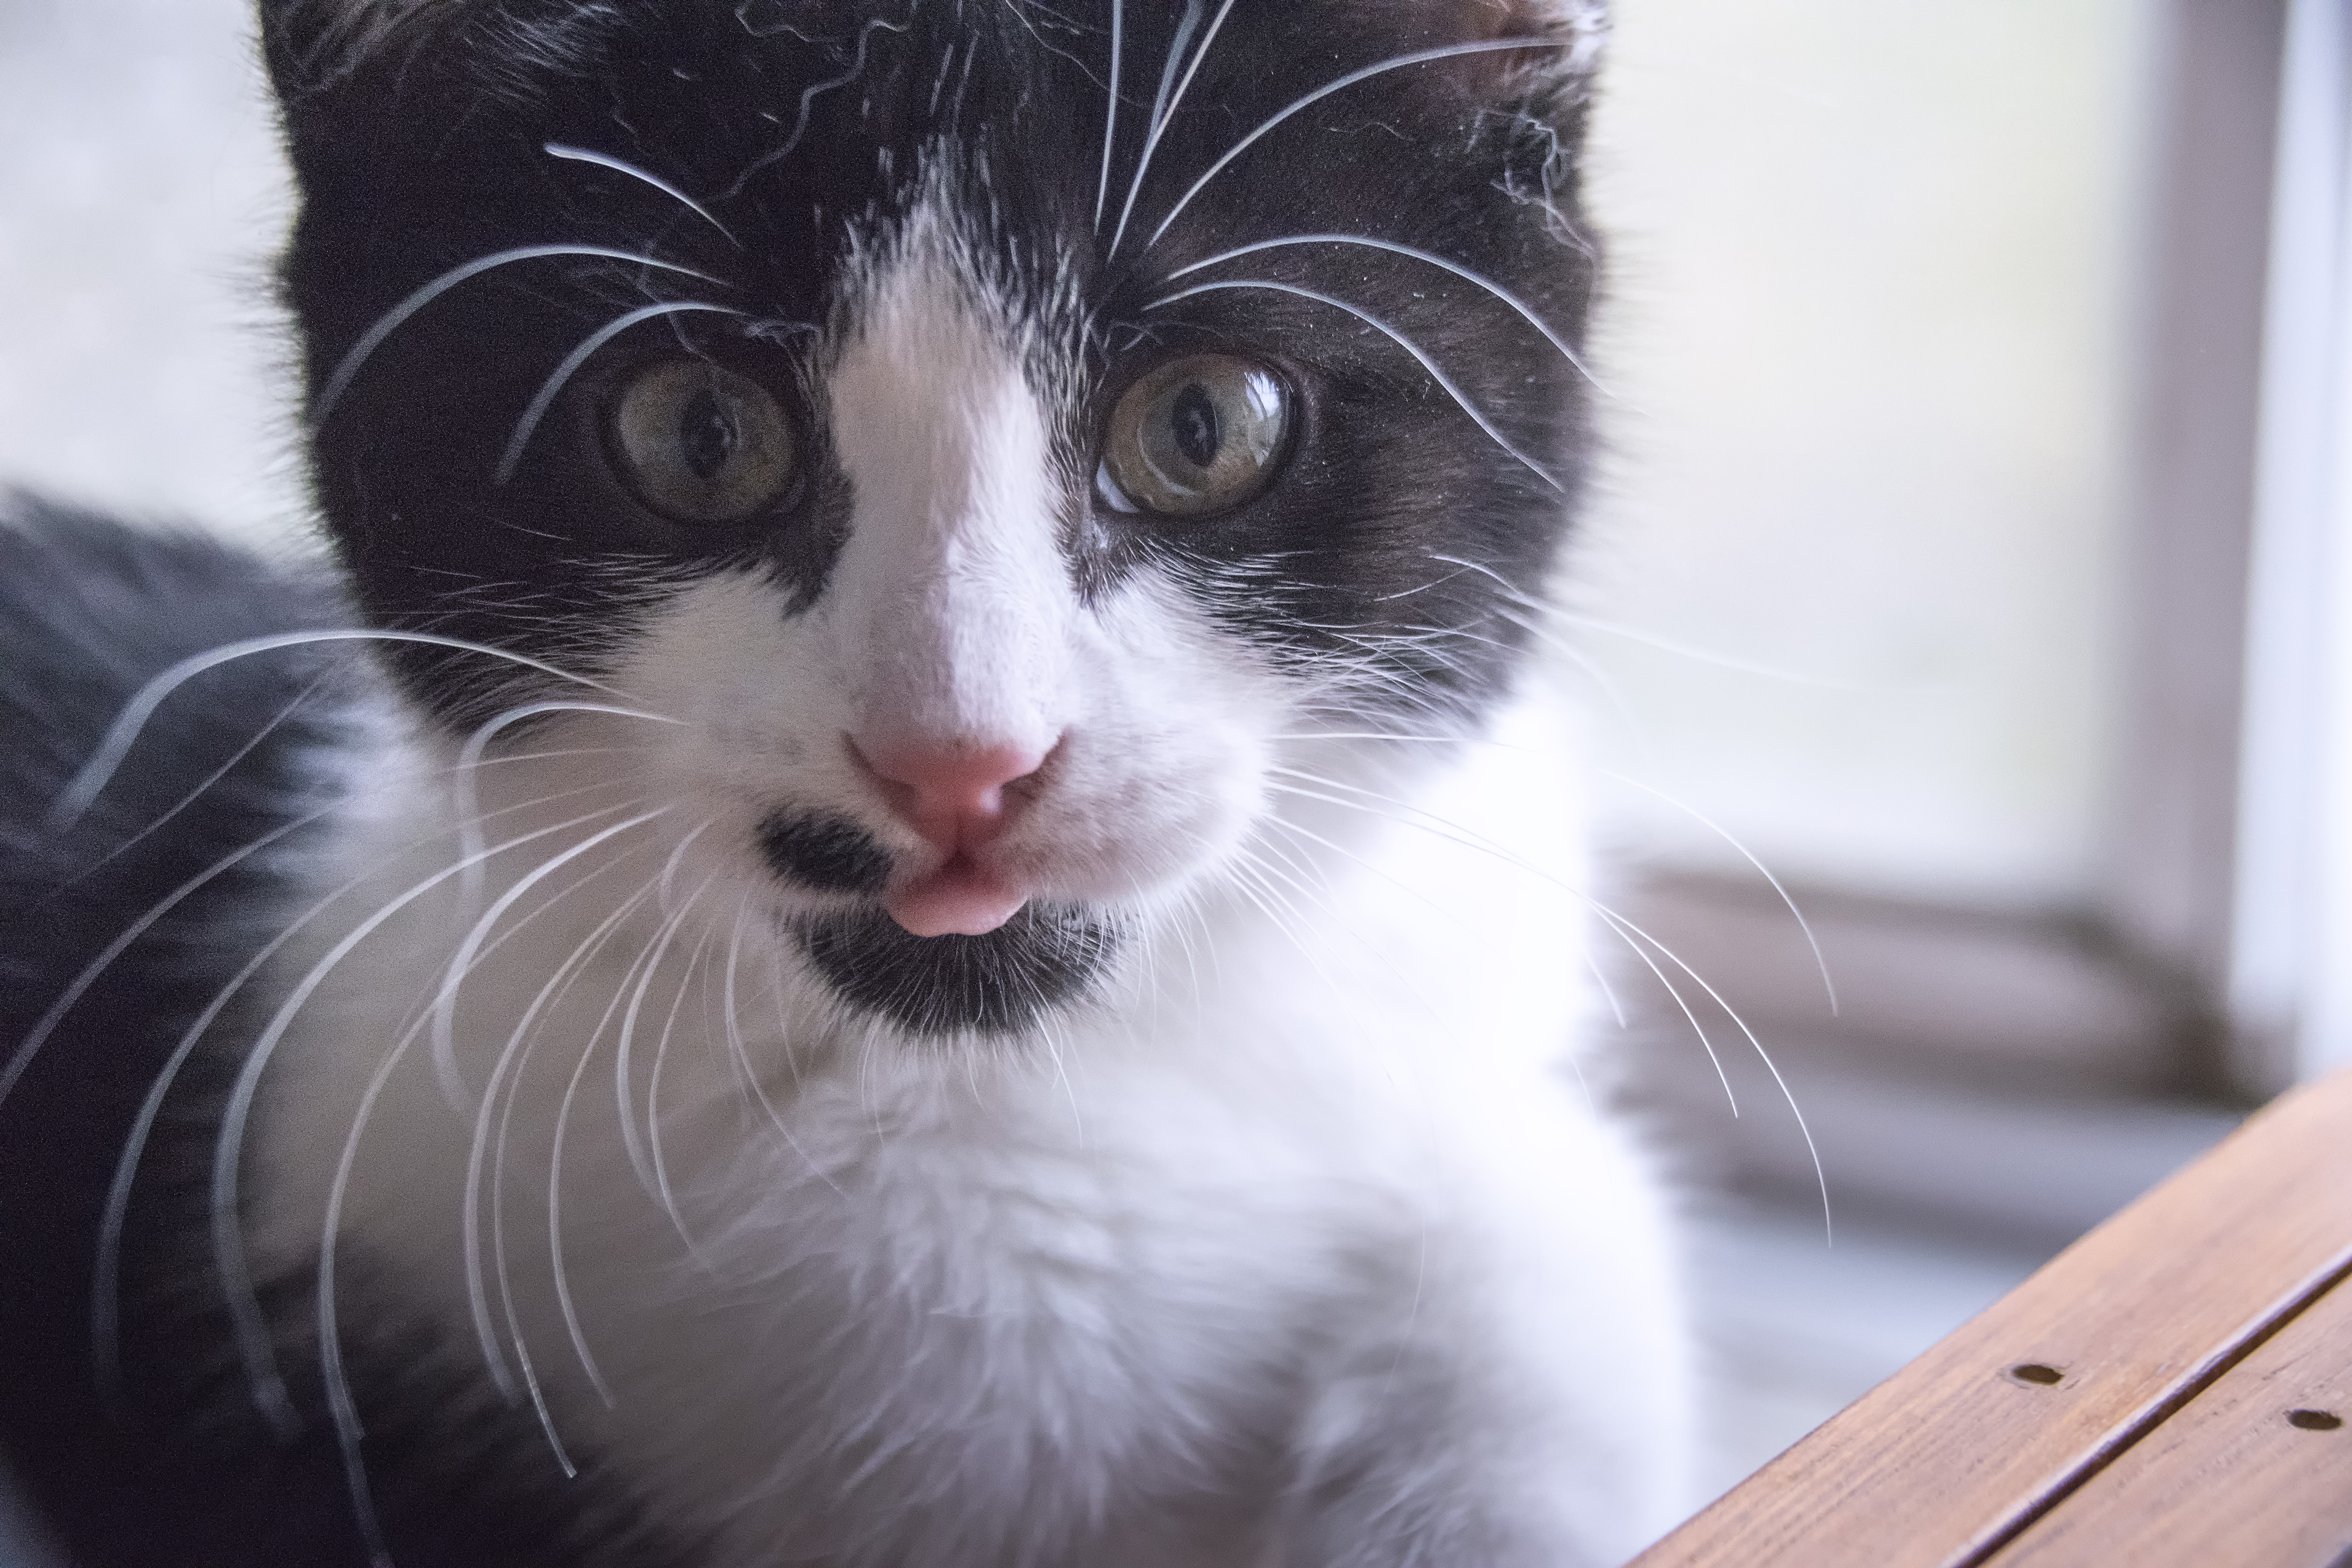
white, kitten, cat, mammal, nose, whiskers, canada, vertebrate, chat, quebec, sherbrooke, norwegian forest cat, small to medium sized cats, cat like mammal, domestic short haired cat, domestic long haired cat